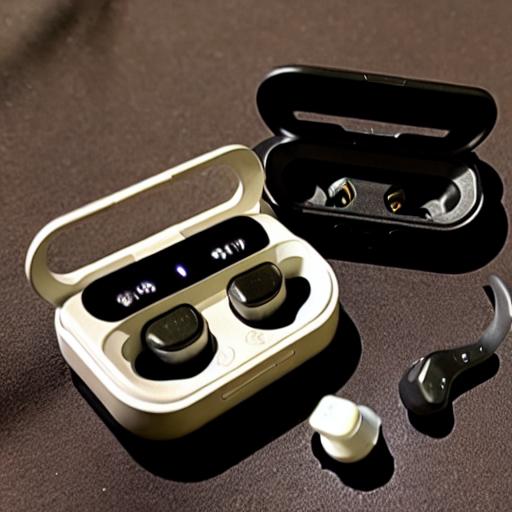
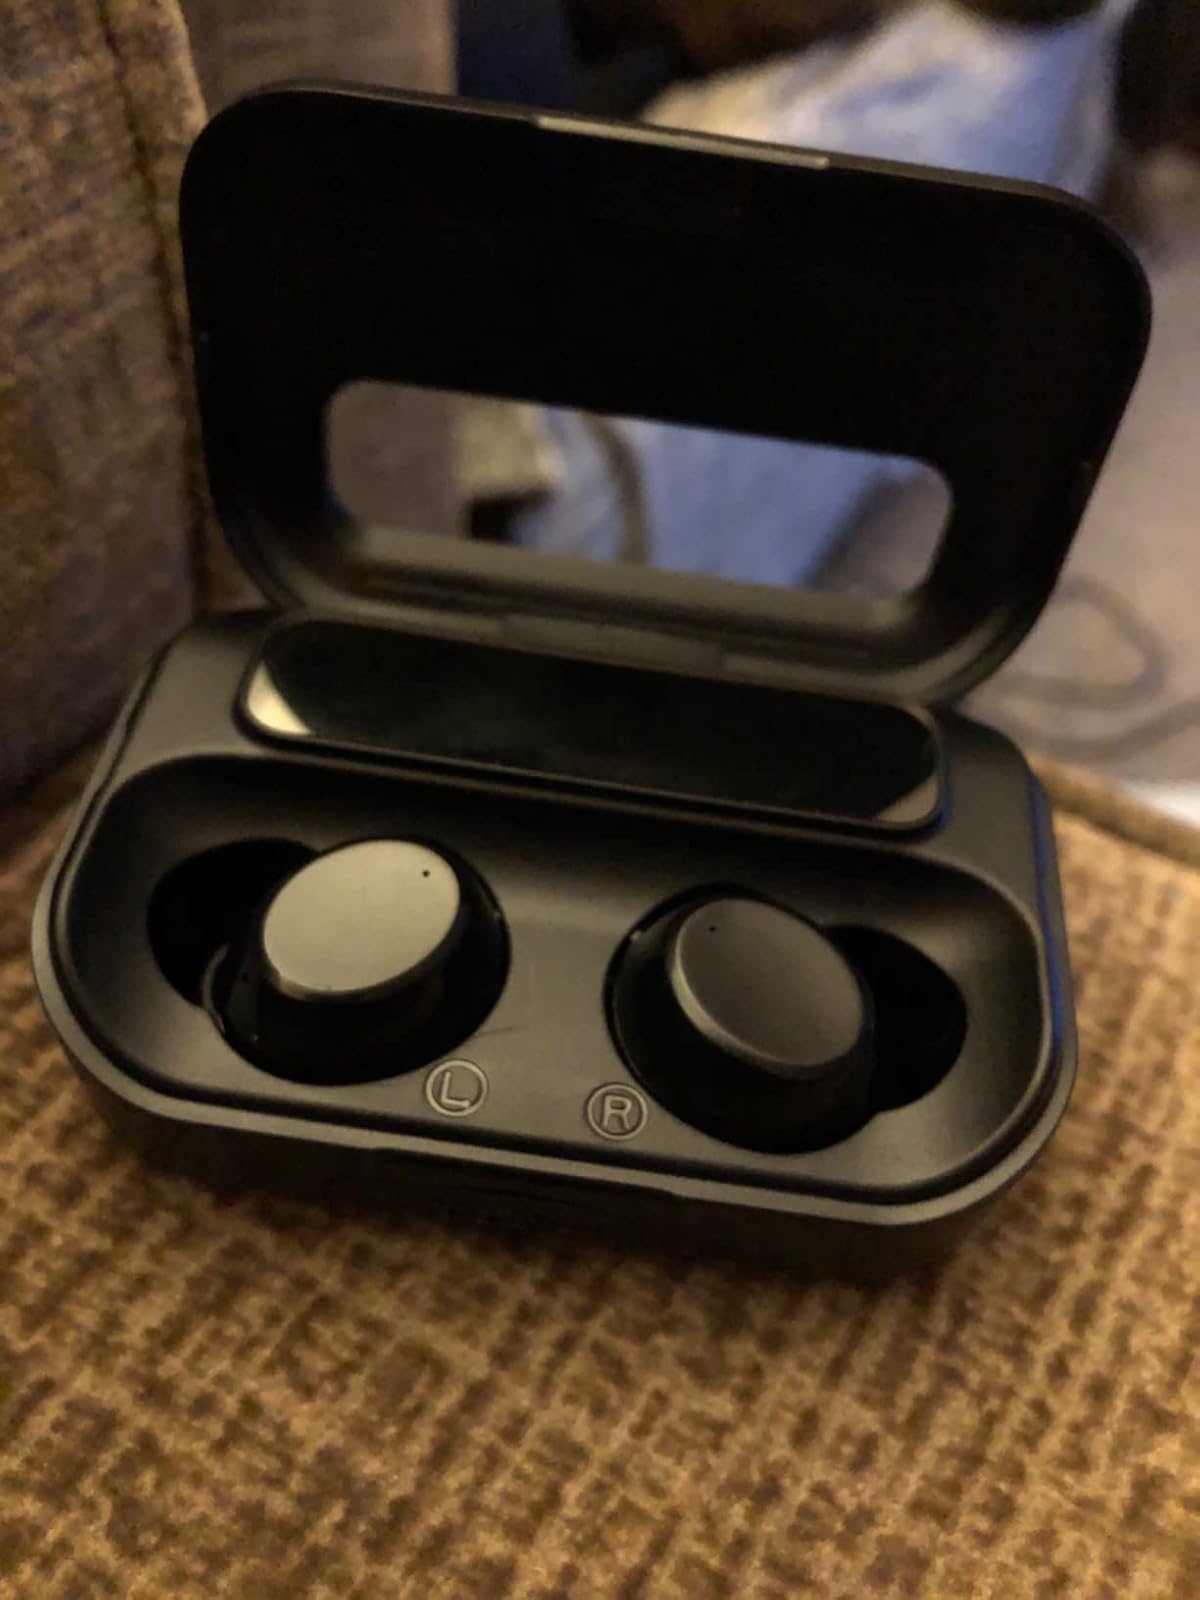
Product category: earbuds
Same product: no